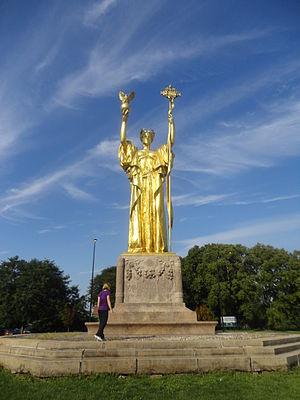
Jackson Park est un parc public de la ville de Chicago, dans l'État de l'Illinois aux États-Unis. Le parc s'étend sur une superficie d'environ 2 km² et se trouve dans le secteur communautaire de Woodlawn, un quartier de South Side situé en bordure du lac Michigan, à quelques kilomètres au sud du secteur financier du Loop, le quartier d'affaires de la ville. Le parc abrite le célèbre musée des sciences et de l'industrie qui se trouve entre le lac Michigan et l'université de Chicago.